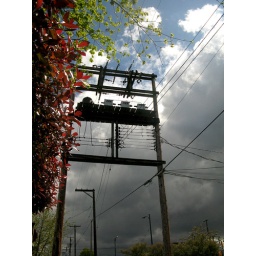
Moody spring clouds fill the sky in Hastings Sunrise,Vancouver BC